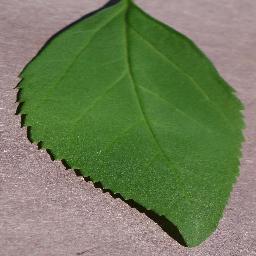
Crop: cherry
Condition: (including_sour)_healthy